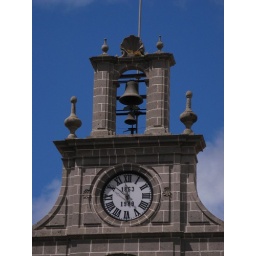
The clock face from the main church in the village of Teror on Gran Canaria